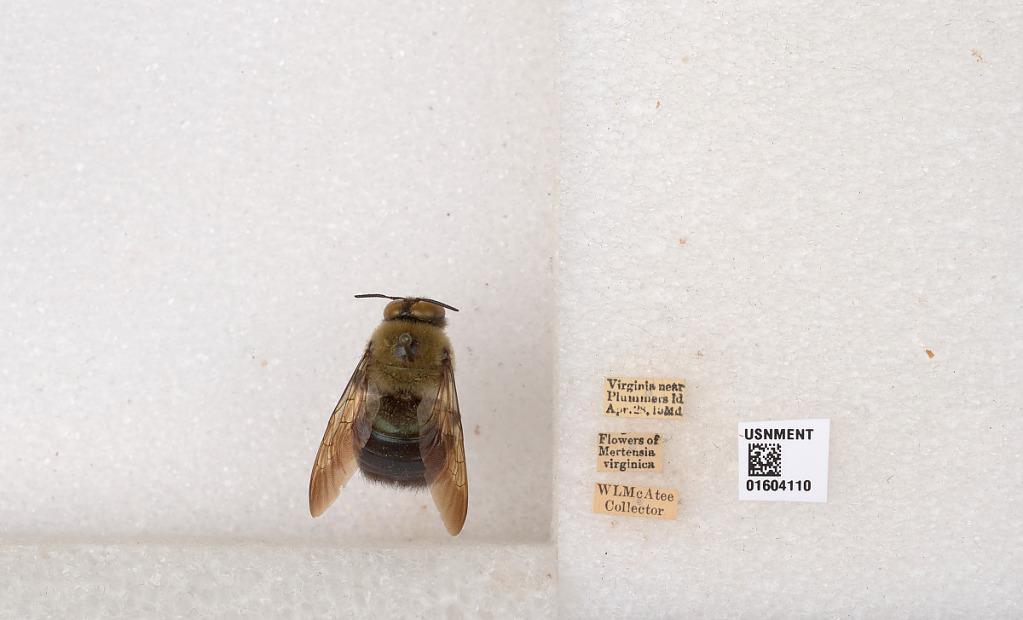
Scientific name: Xylocopa (Xylocopoides) virginica virginica (Linnaeus)
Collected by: W. McAtee
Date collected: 1915-4-28
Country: United States
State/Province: Virginia
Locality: near Plummers Id Md